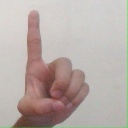
अक्षर: ड